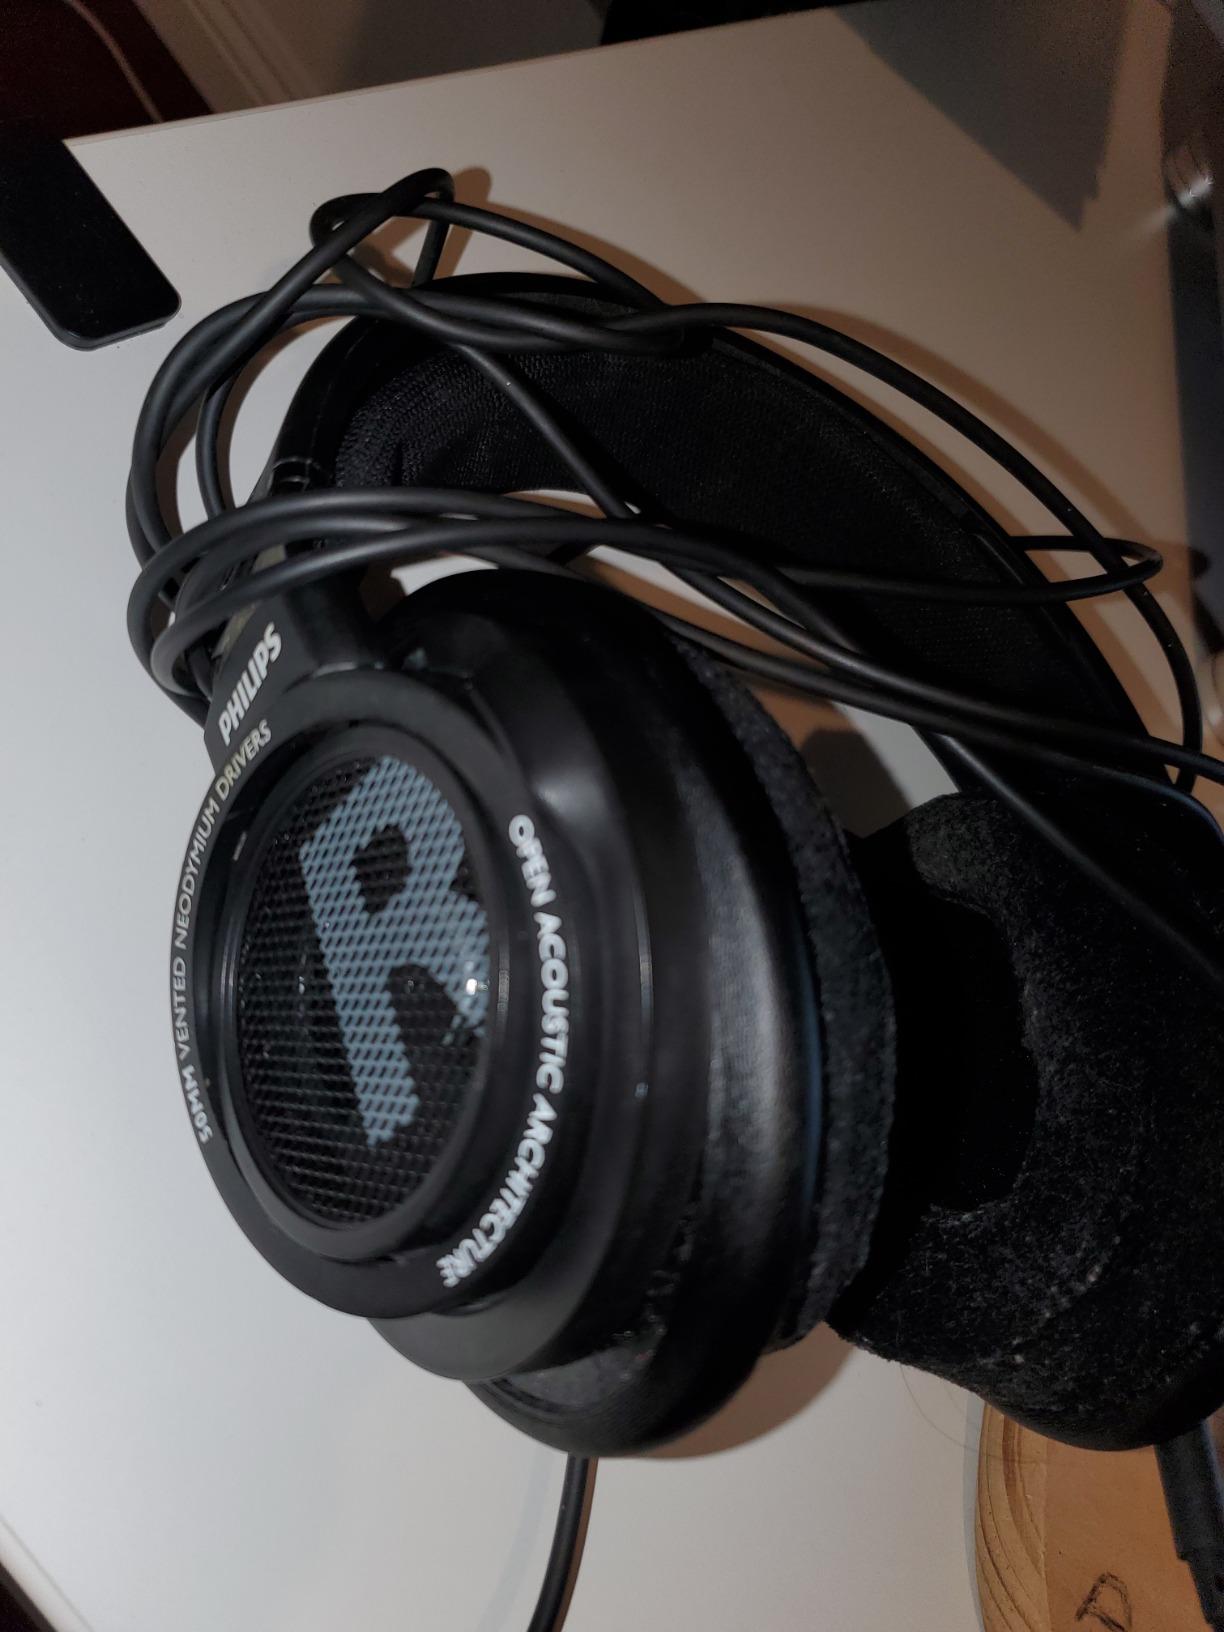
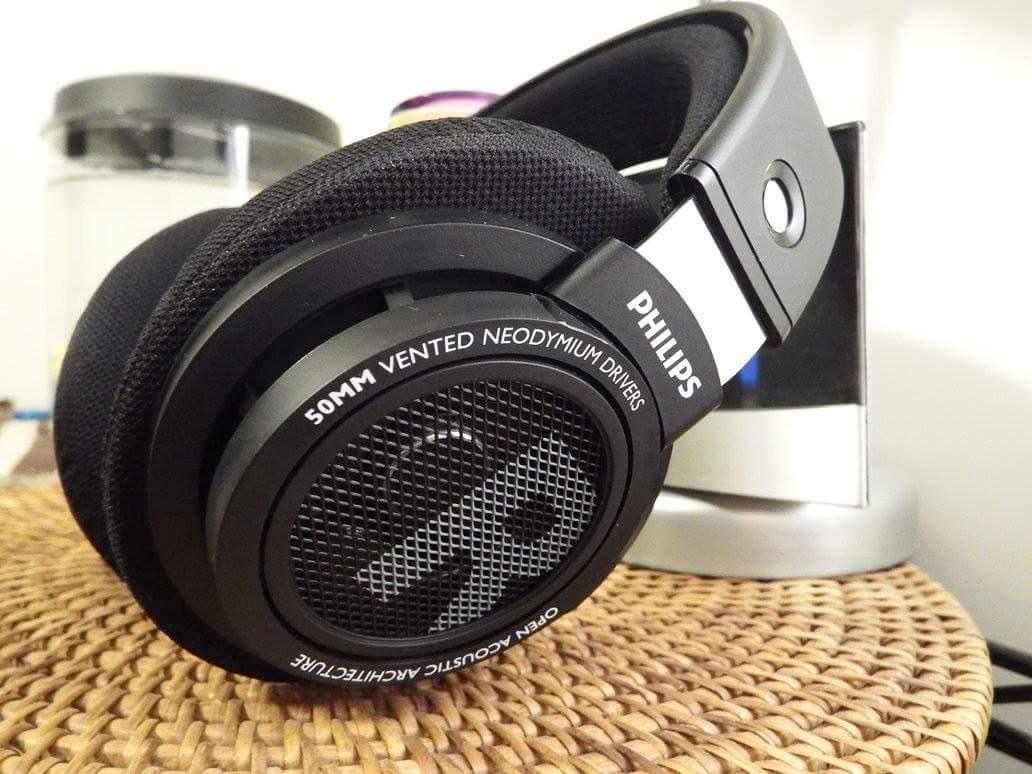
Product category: headphones
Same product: yes